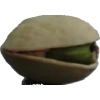
Label: pistachio